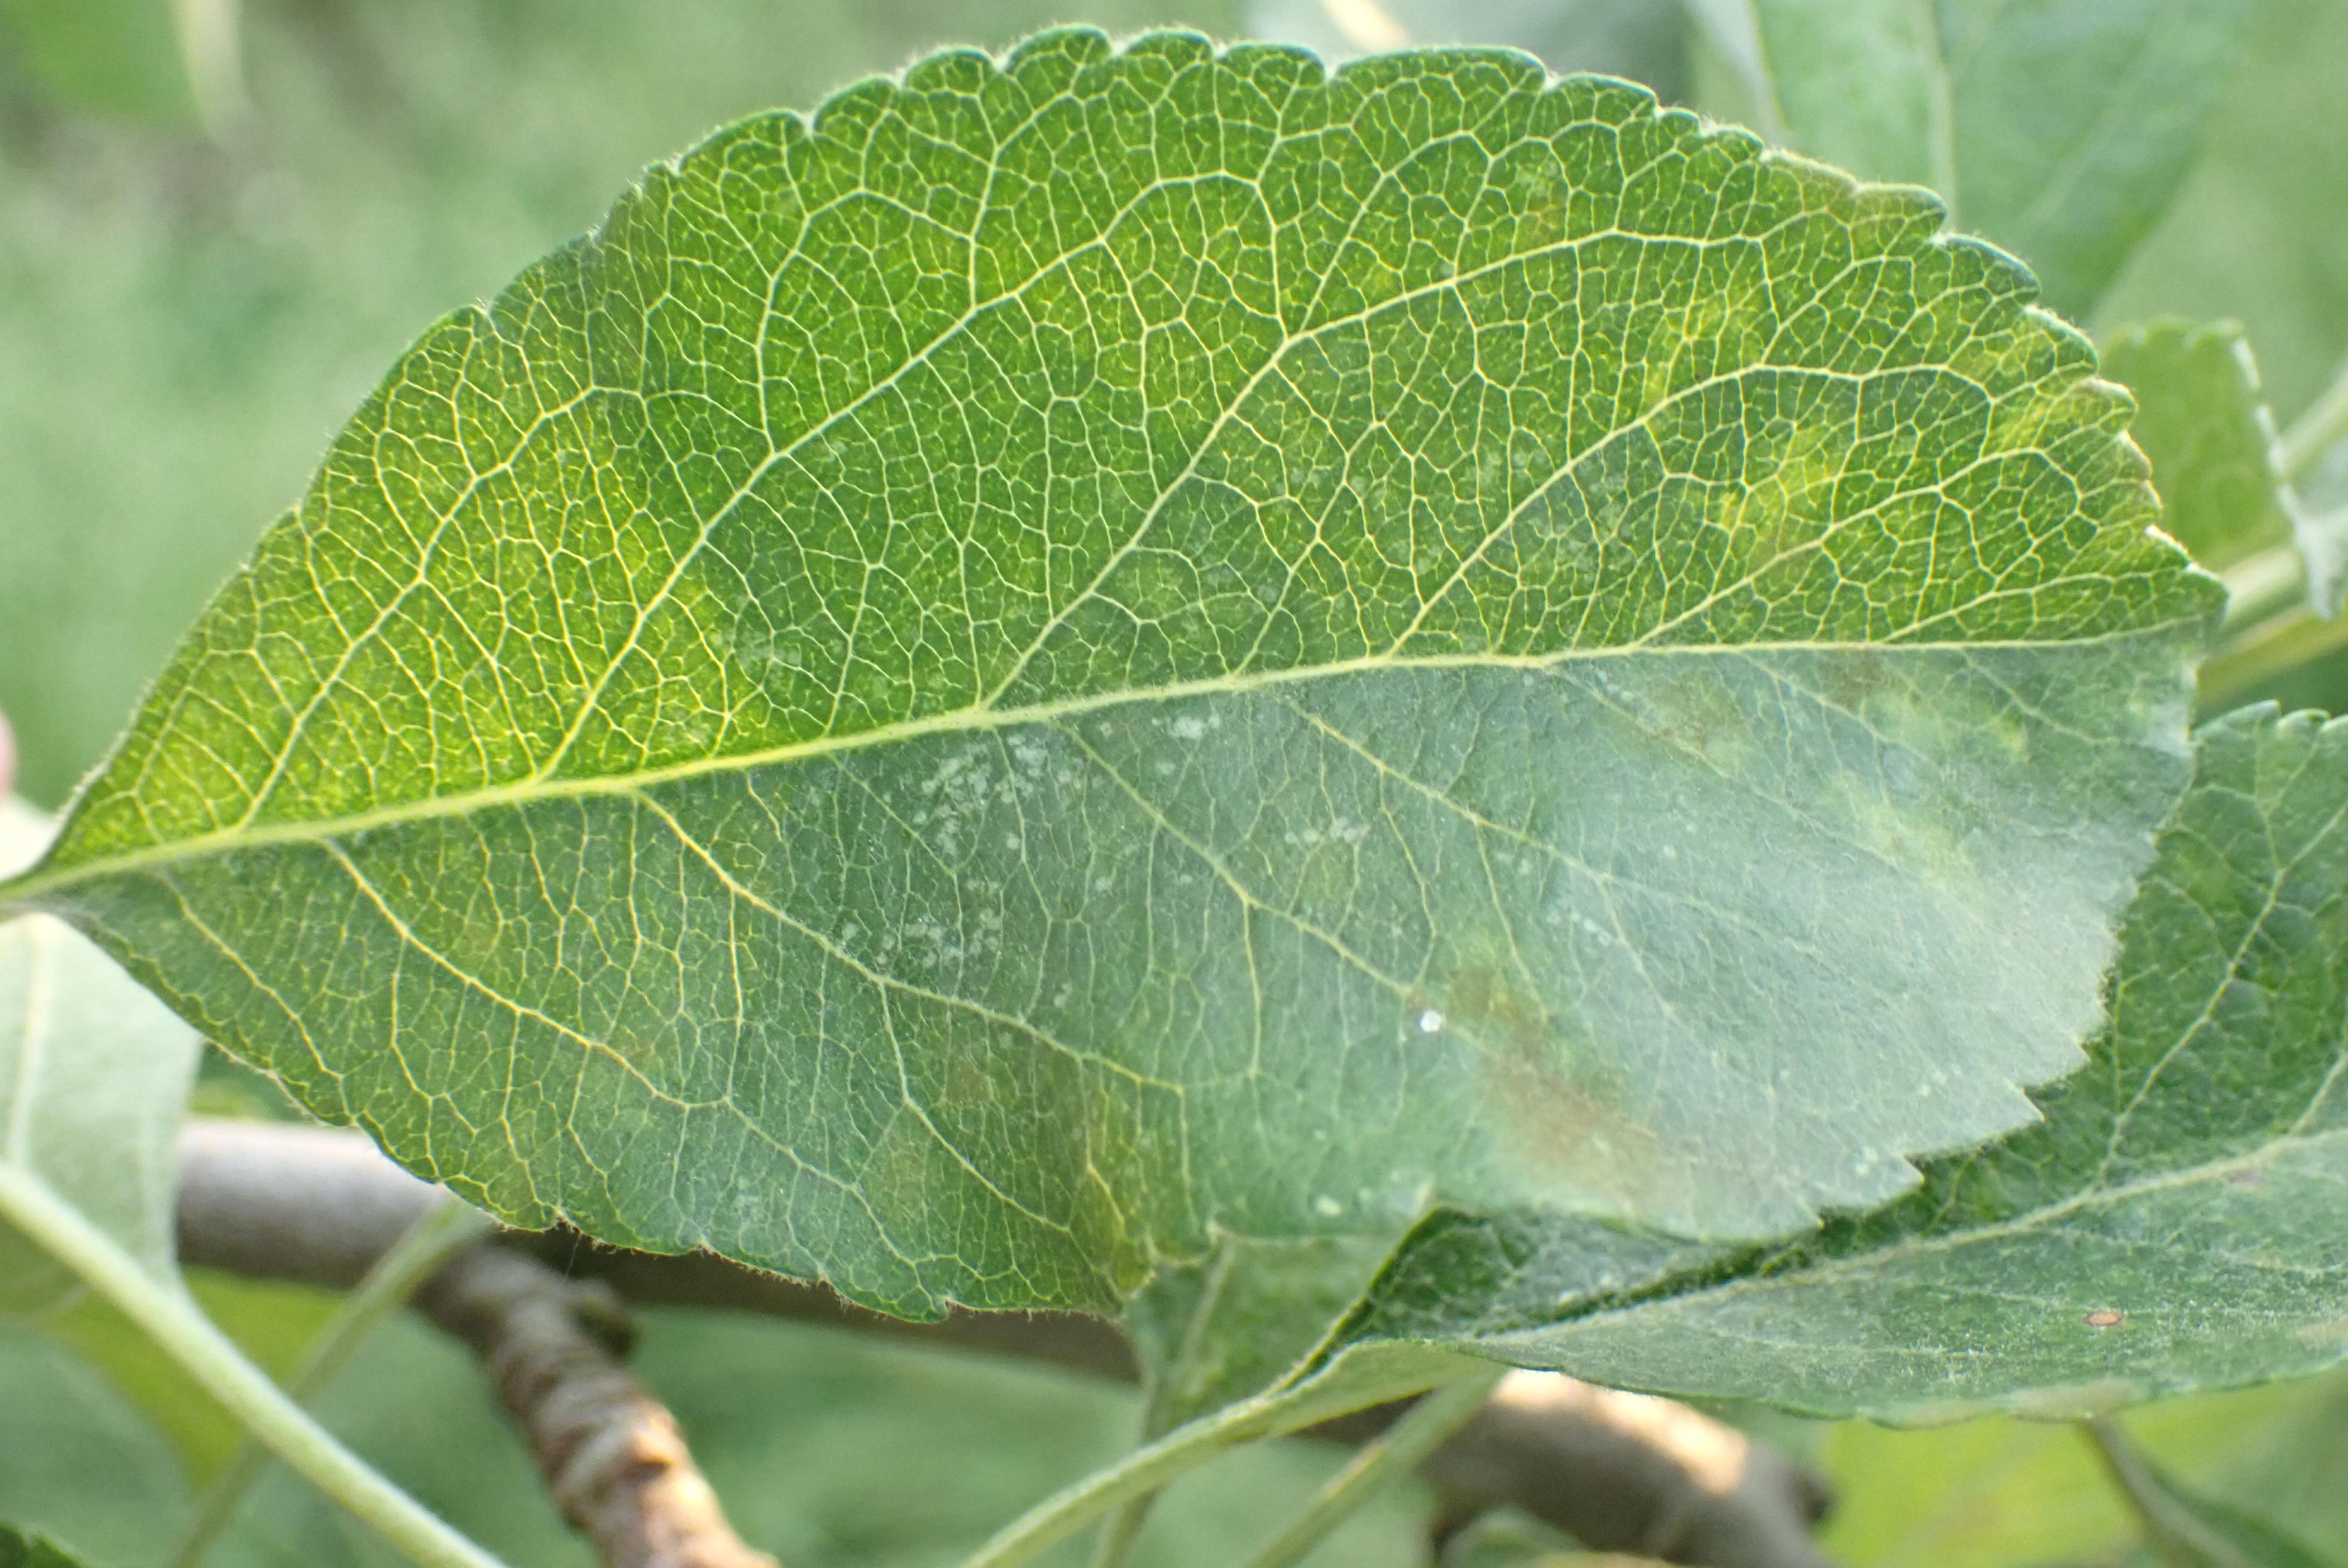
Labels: scab